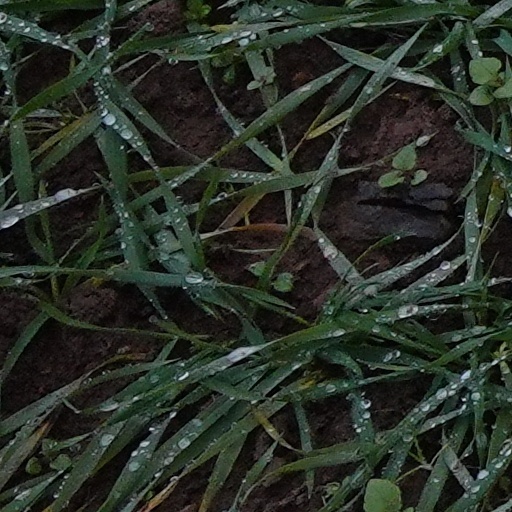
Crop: wheat